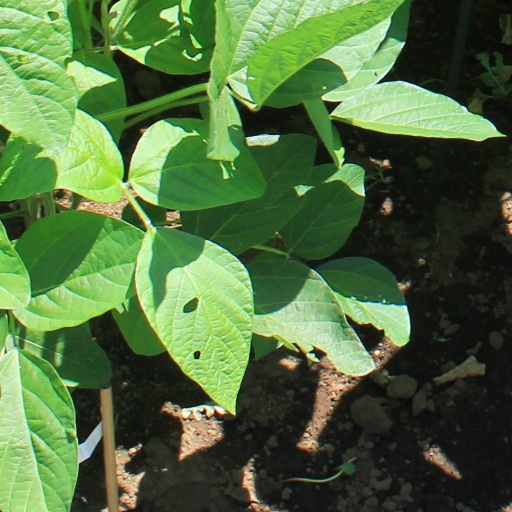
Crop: soybean